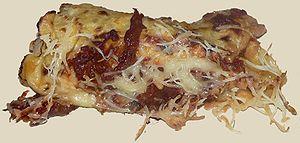
Crêpe fourrée au fromage, jambon, champignons, accompagnée de coulis de tomate